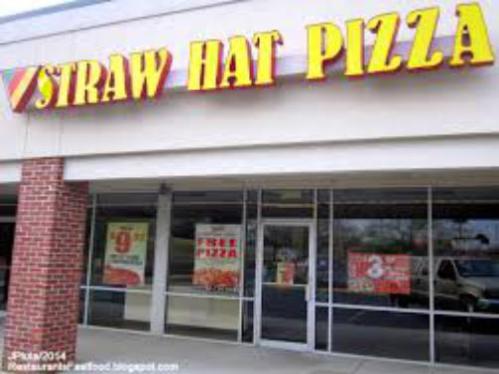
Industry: Food